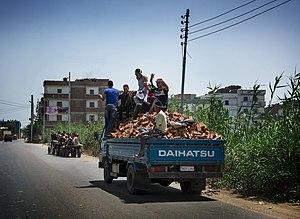
Daihatsu Motor Co., Ltd., fondé en 1907, est le plus vieux constructeur automobile nippon. Il fait partie du groupe Toyota, et possède plusieurs modèles en commun avec la première marque du groupe.